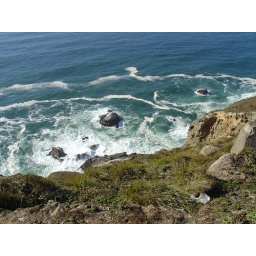
Patterns in white foam as waves crash into rocks